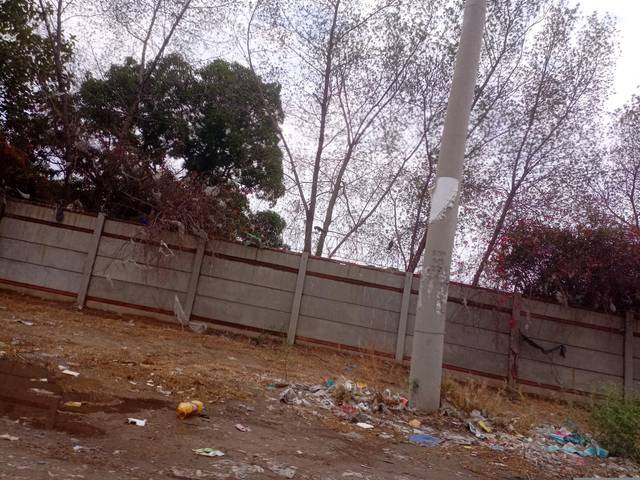
Region: Pakistan
Coordinates: 31.399, 74.157